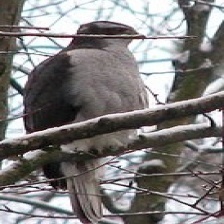
Species: NORTHERN GOSHAWK
Scientific name: ACCIPITER GENTILIS